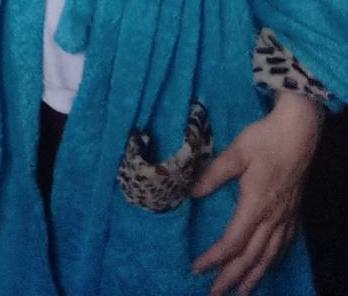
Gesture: no_gesture